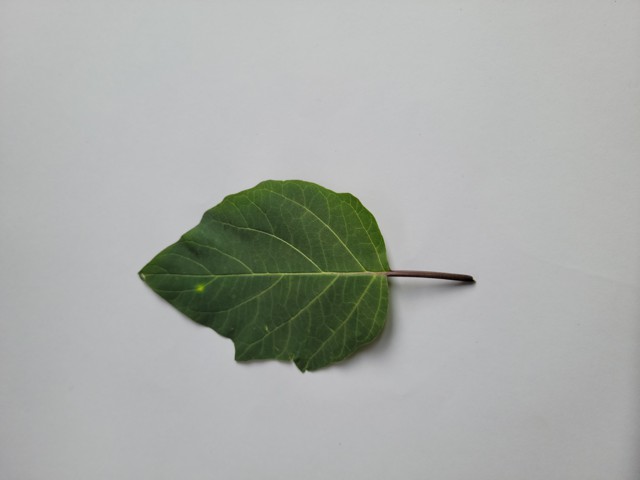
Plant: kalodhutura